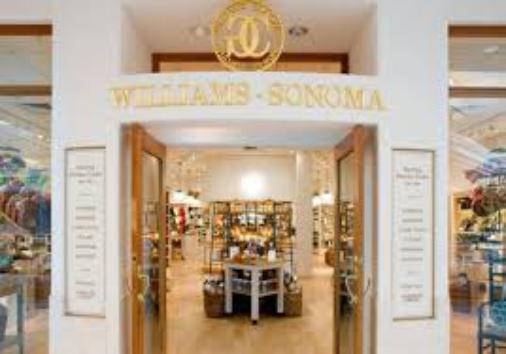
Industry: Clothes